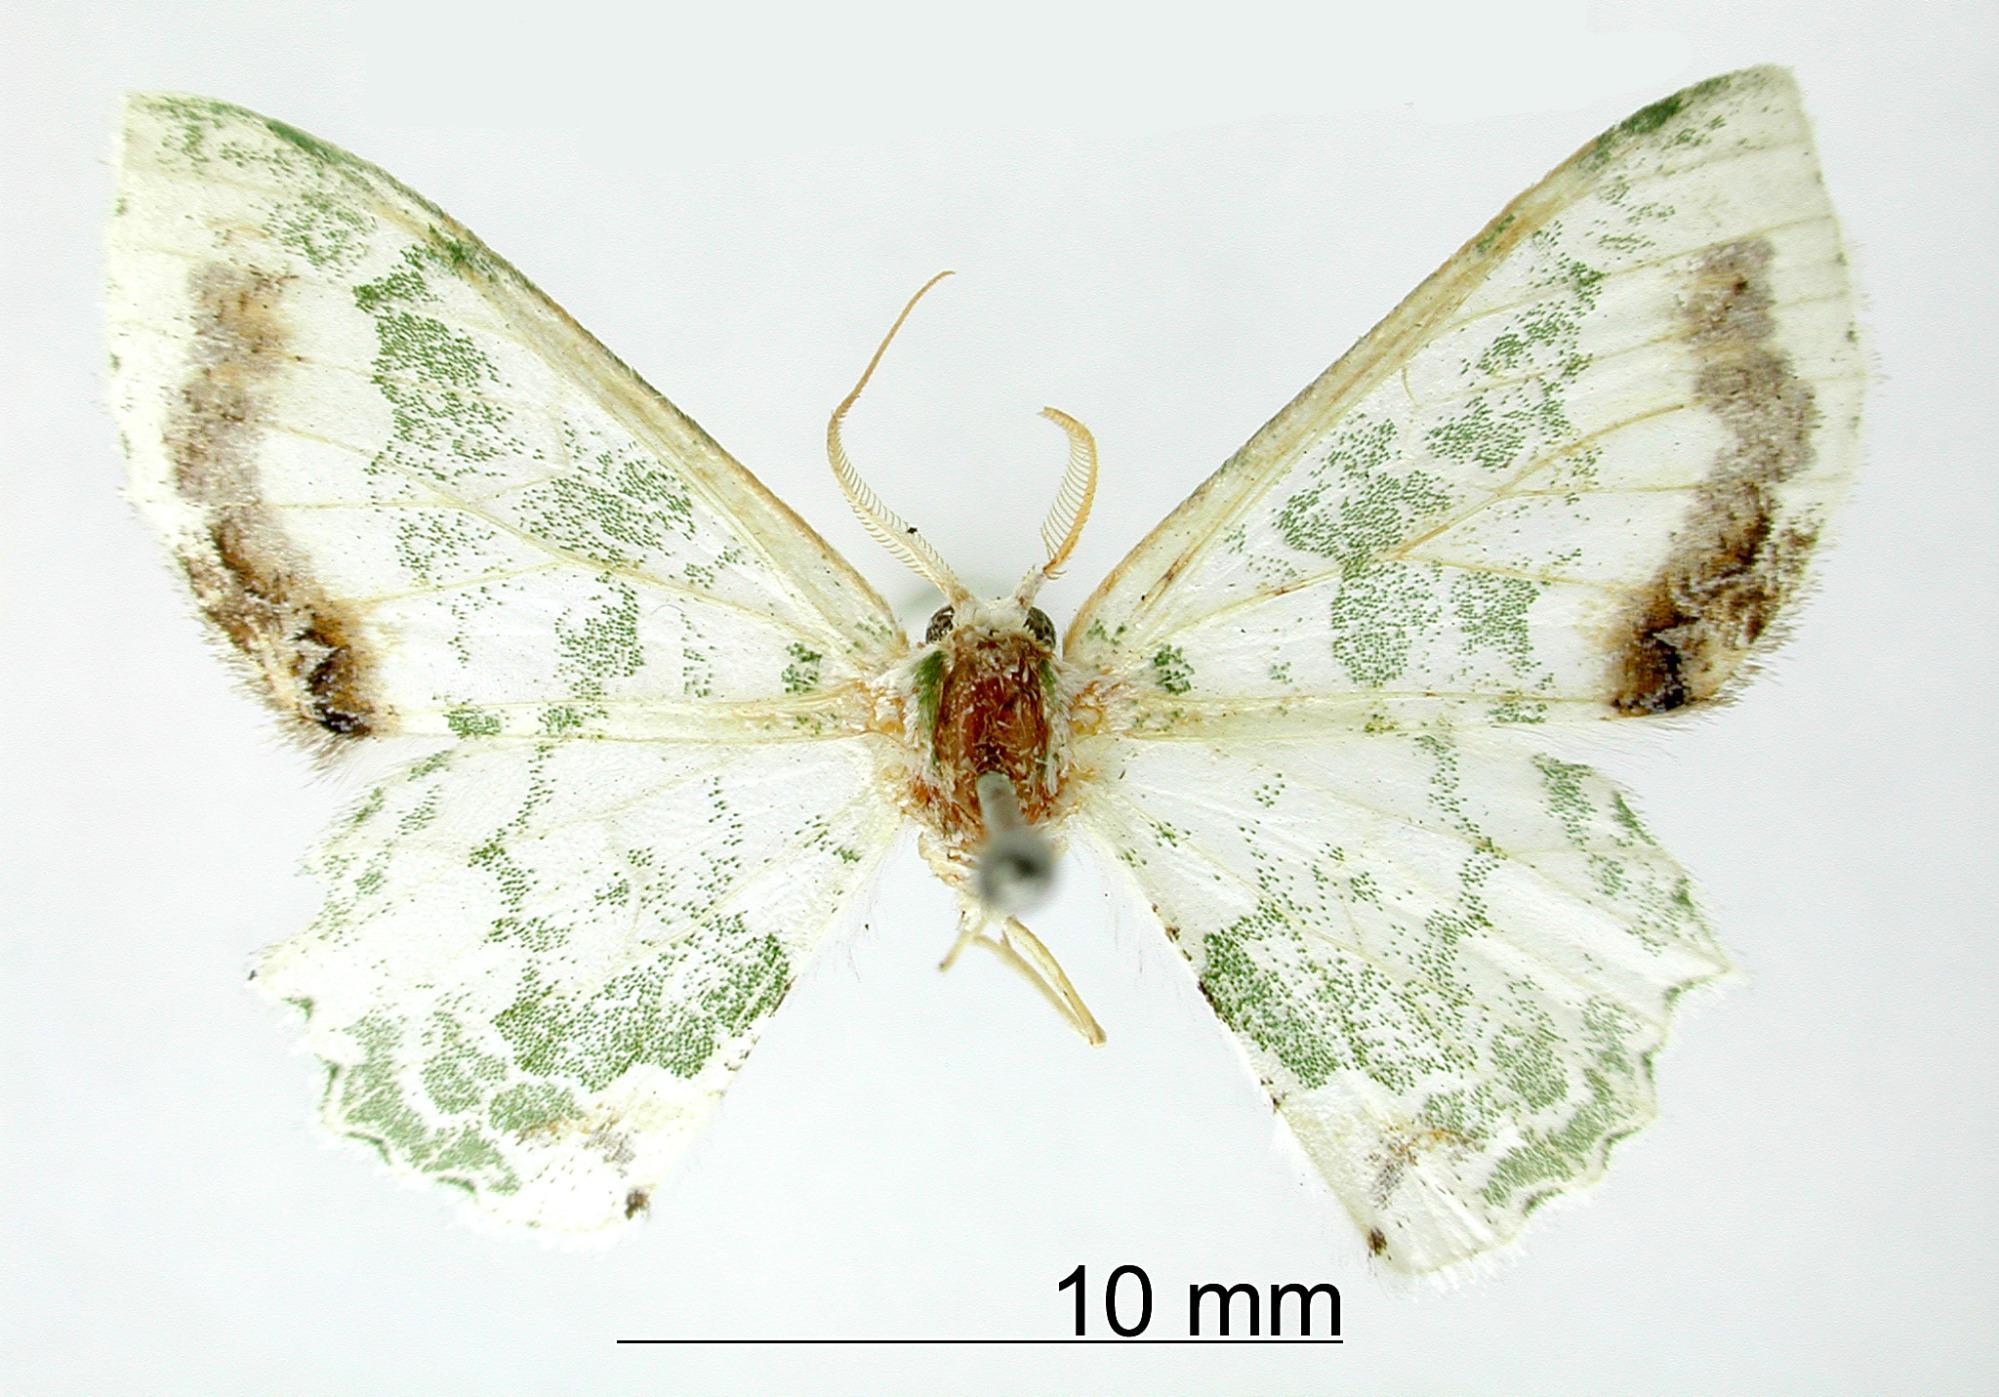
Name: Racheospila calliope
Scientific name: Racheospila calliope Druce, 1892
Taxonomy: Animalia, Arthropoda, Insecta, Lepidoptera, Geometridae, Geometrinae
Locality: Coatepec, Veracruz-Llave, Mexico